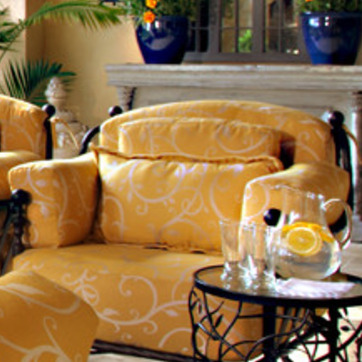
Material: fabric